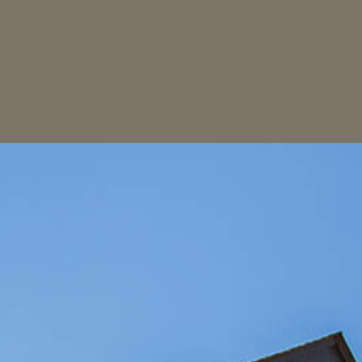
Material: sky